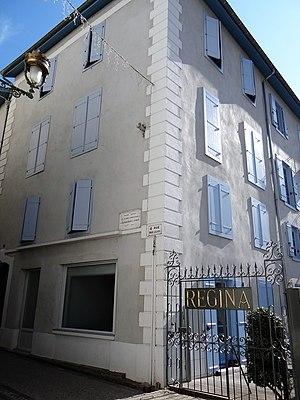
Ax-les-Thermes - Rue Marcailhou - Maison natale de Gatien Marcailhou d'Aymeric
Gatien Pierre Joseph Ferdinand de Marcailhou d'Aymeric, né le 18 décembre 1807 à Ax-les-Thermes et mort le 25 décembre 1855 à Paris, est un musicien français.